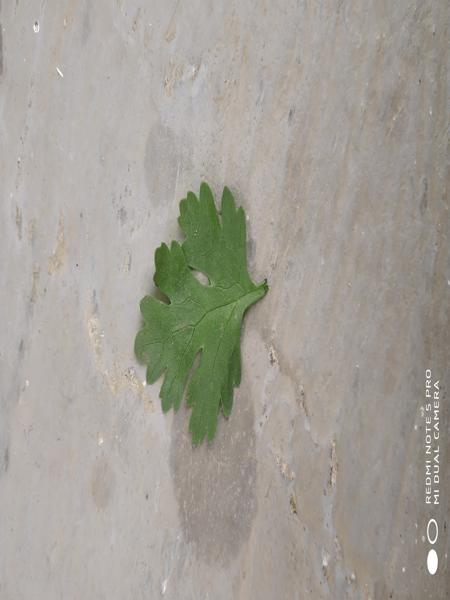
Plant: Coriender